1938 Belgrade Car Show

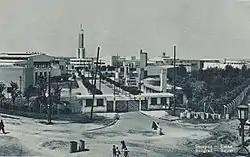
Belgrade Fair, location of the 1938 car show

The car show was held at the newly constructed Belgrade Fair venue on the left side of the Sava river, across the Belgrade at that time. The foundation stone was ceremonially placed on 6 June 1937. Works were finished in three months and the facility was open on 11 September 1937. It had modern and artistic buildings, including the high metal spike construction, which became known as the Central Tower. It was designed by the architects Milivoje Tričković, Rajko Tatić and Đorđe Lukić who envisioned it as the monumental modern complex, with the Central Tower as the domineering motif. Around the tower, the exhibition pavilions were built, including five Yugoslav, one for the “Nikola Spasić Foundation”, the national pavilions of Italy, Czechoslovakia, Romania, Hungary and the Dutch company Philips. The complex included: of roofed exhibition space, of open exhibition space, of lawns and flower beds and of roads and paths.